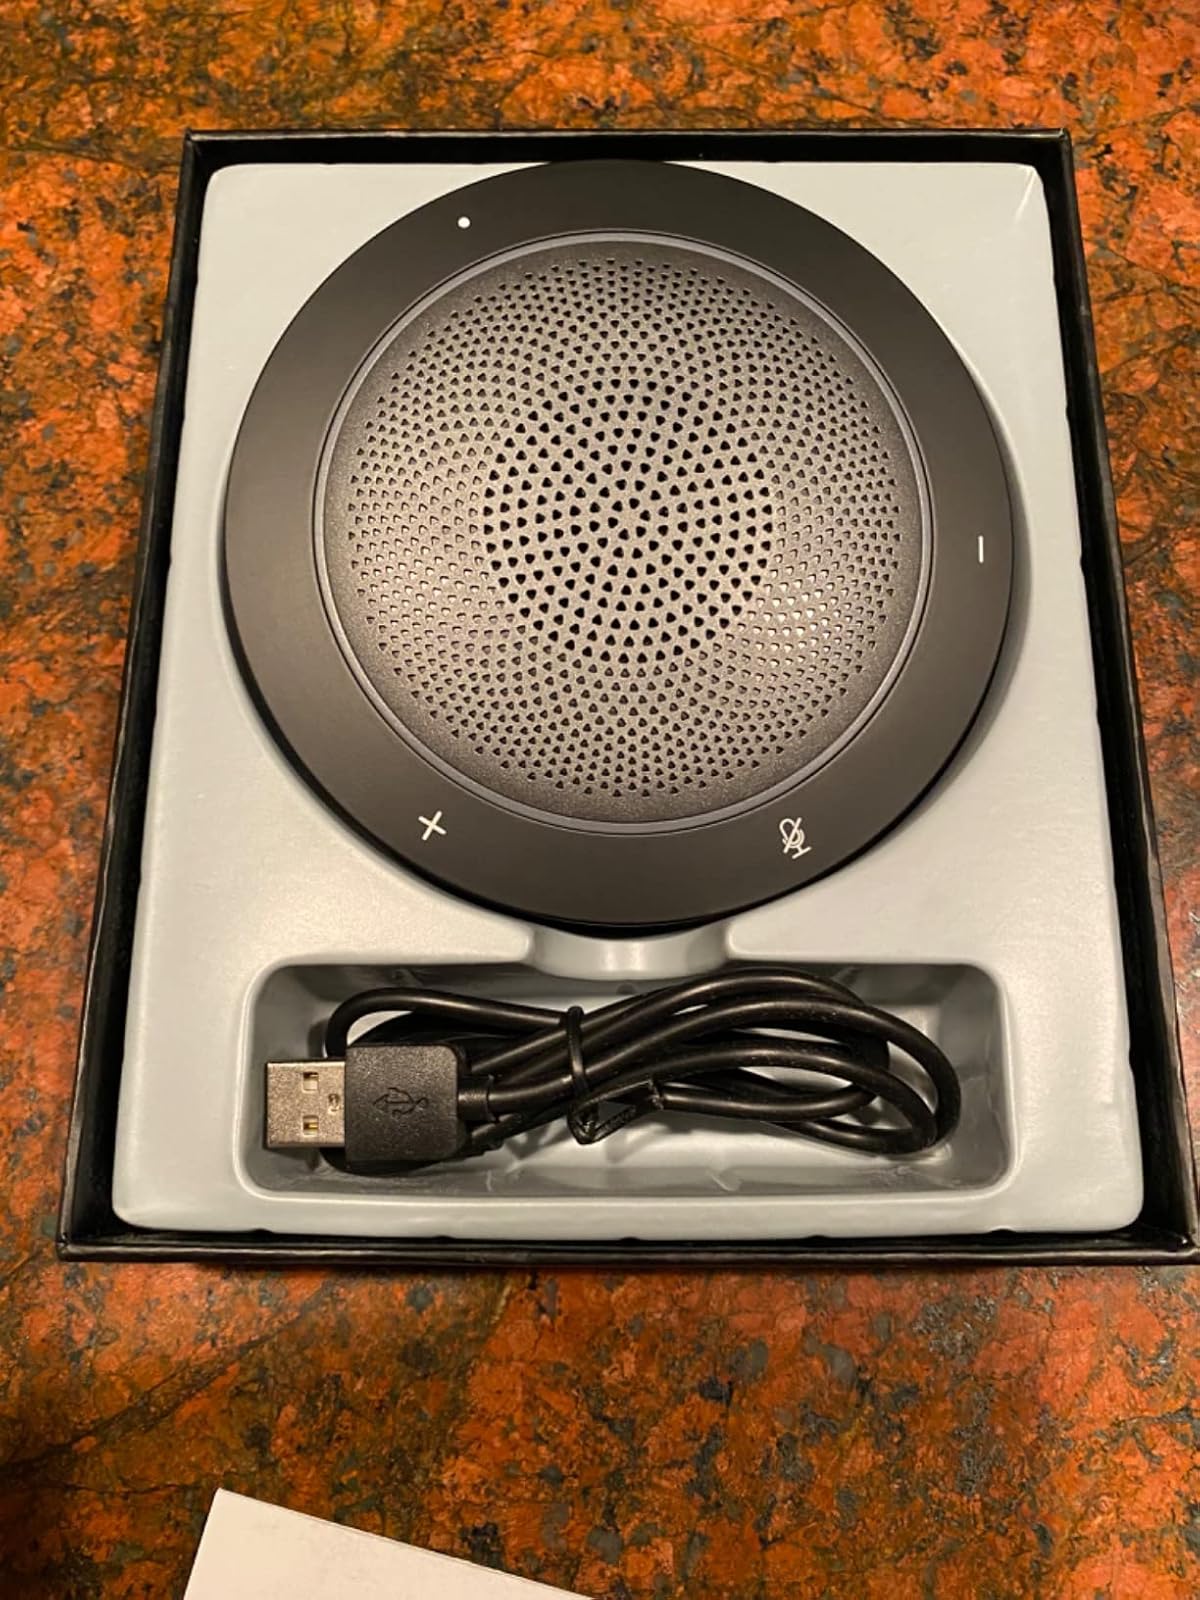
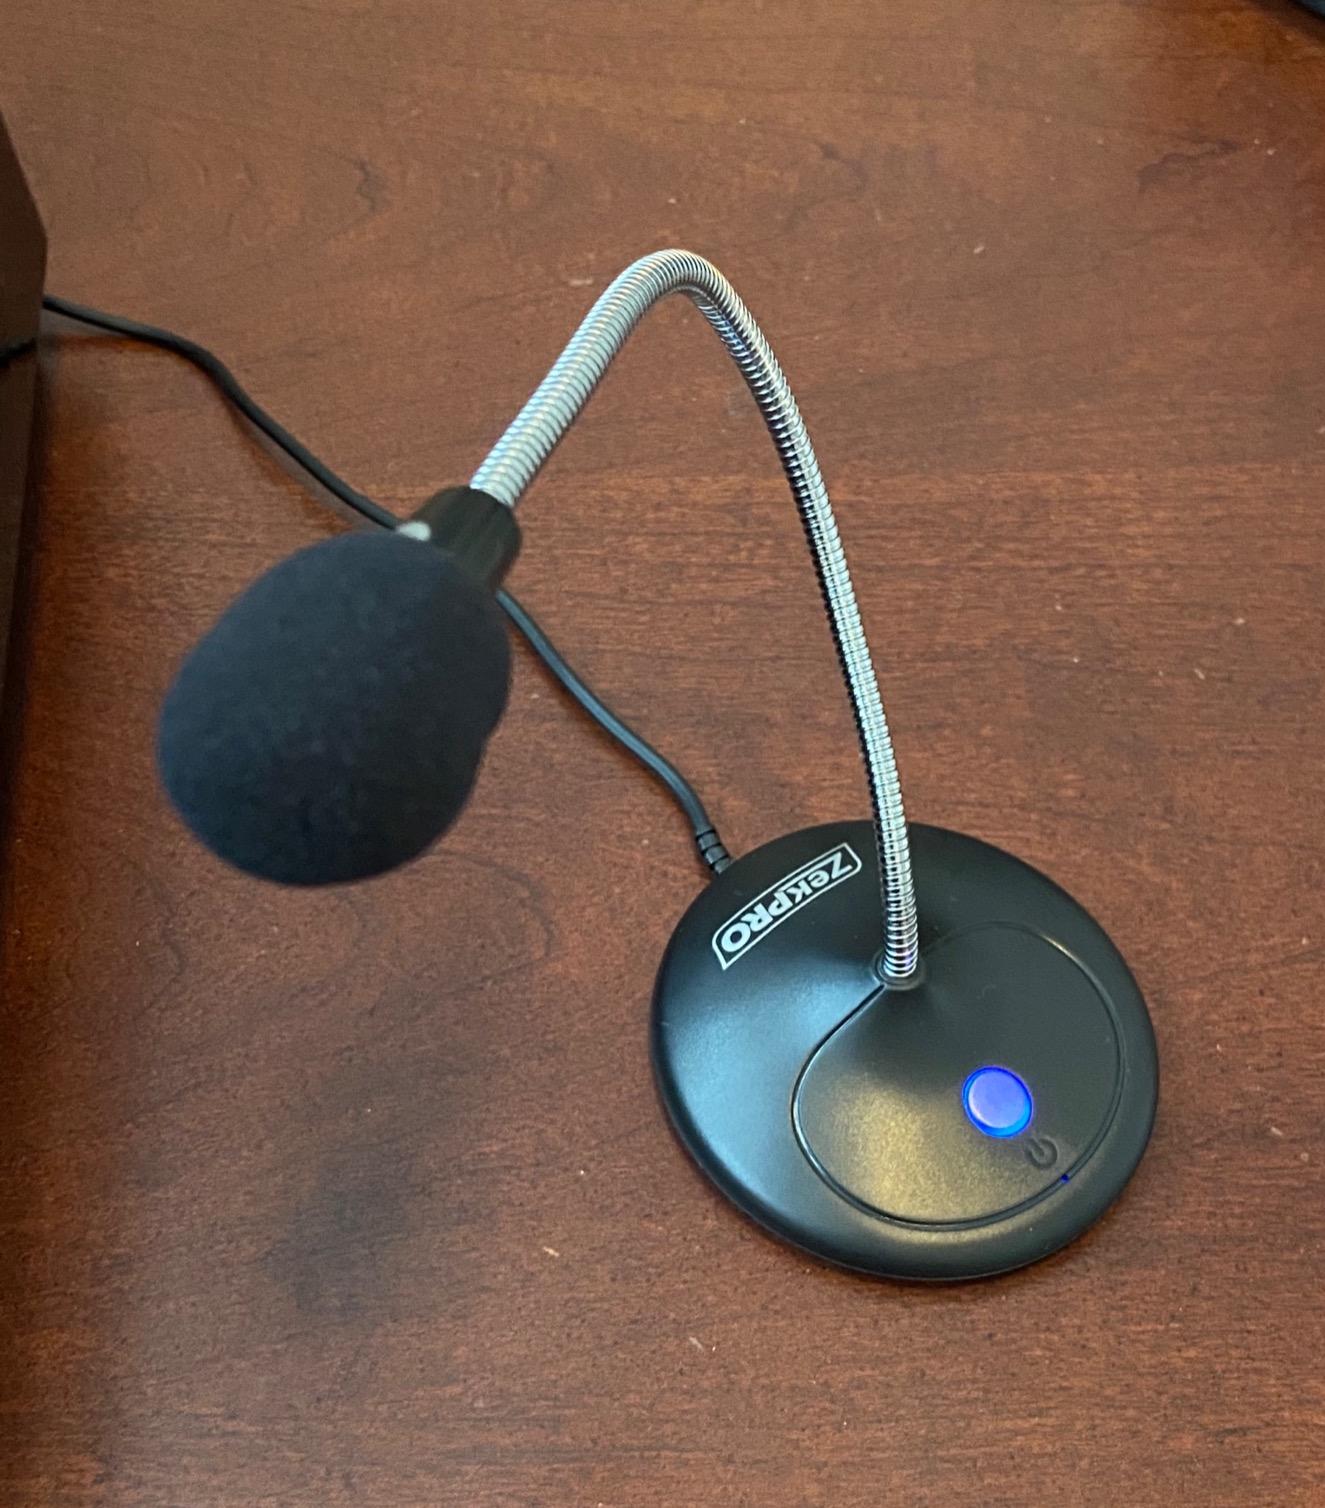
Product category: microphone
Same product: no